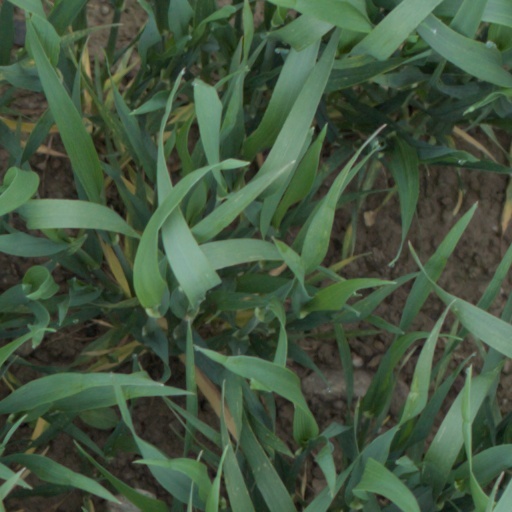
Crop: wheat